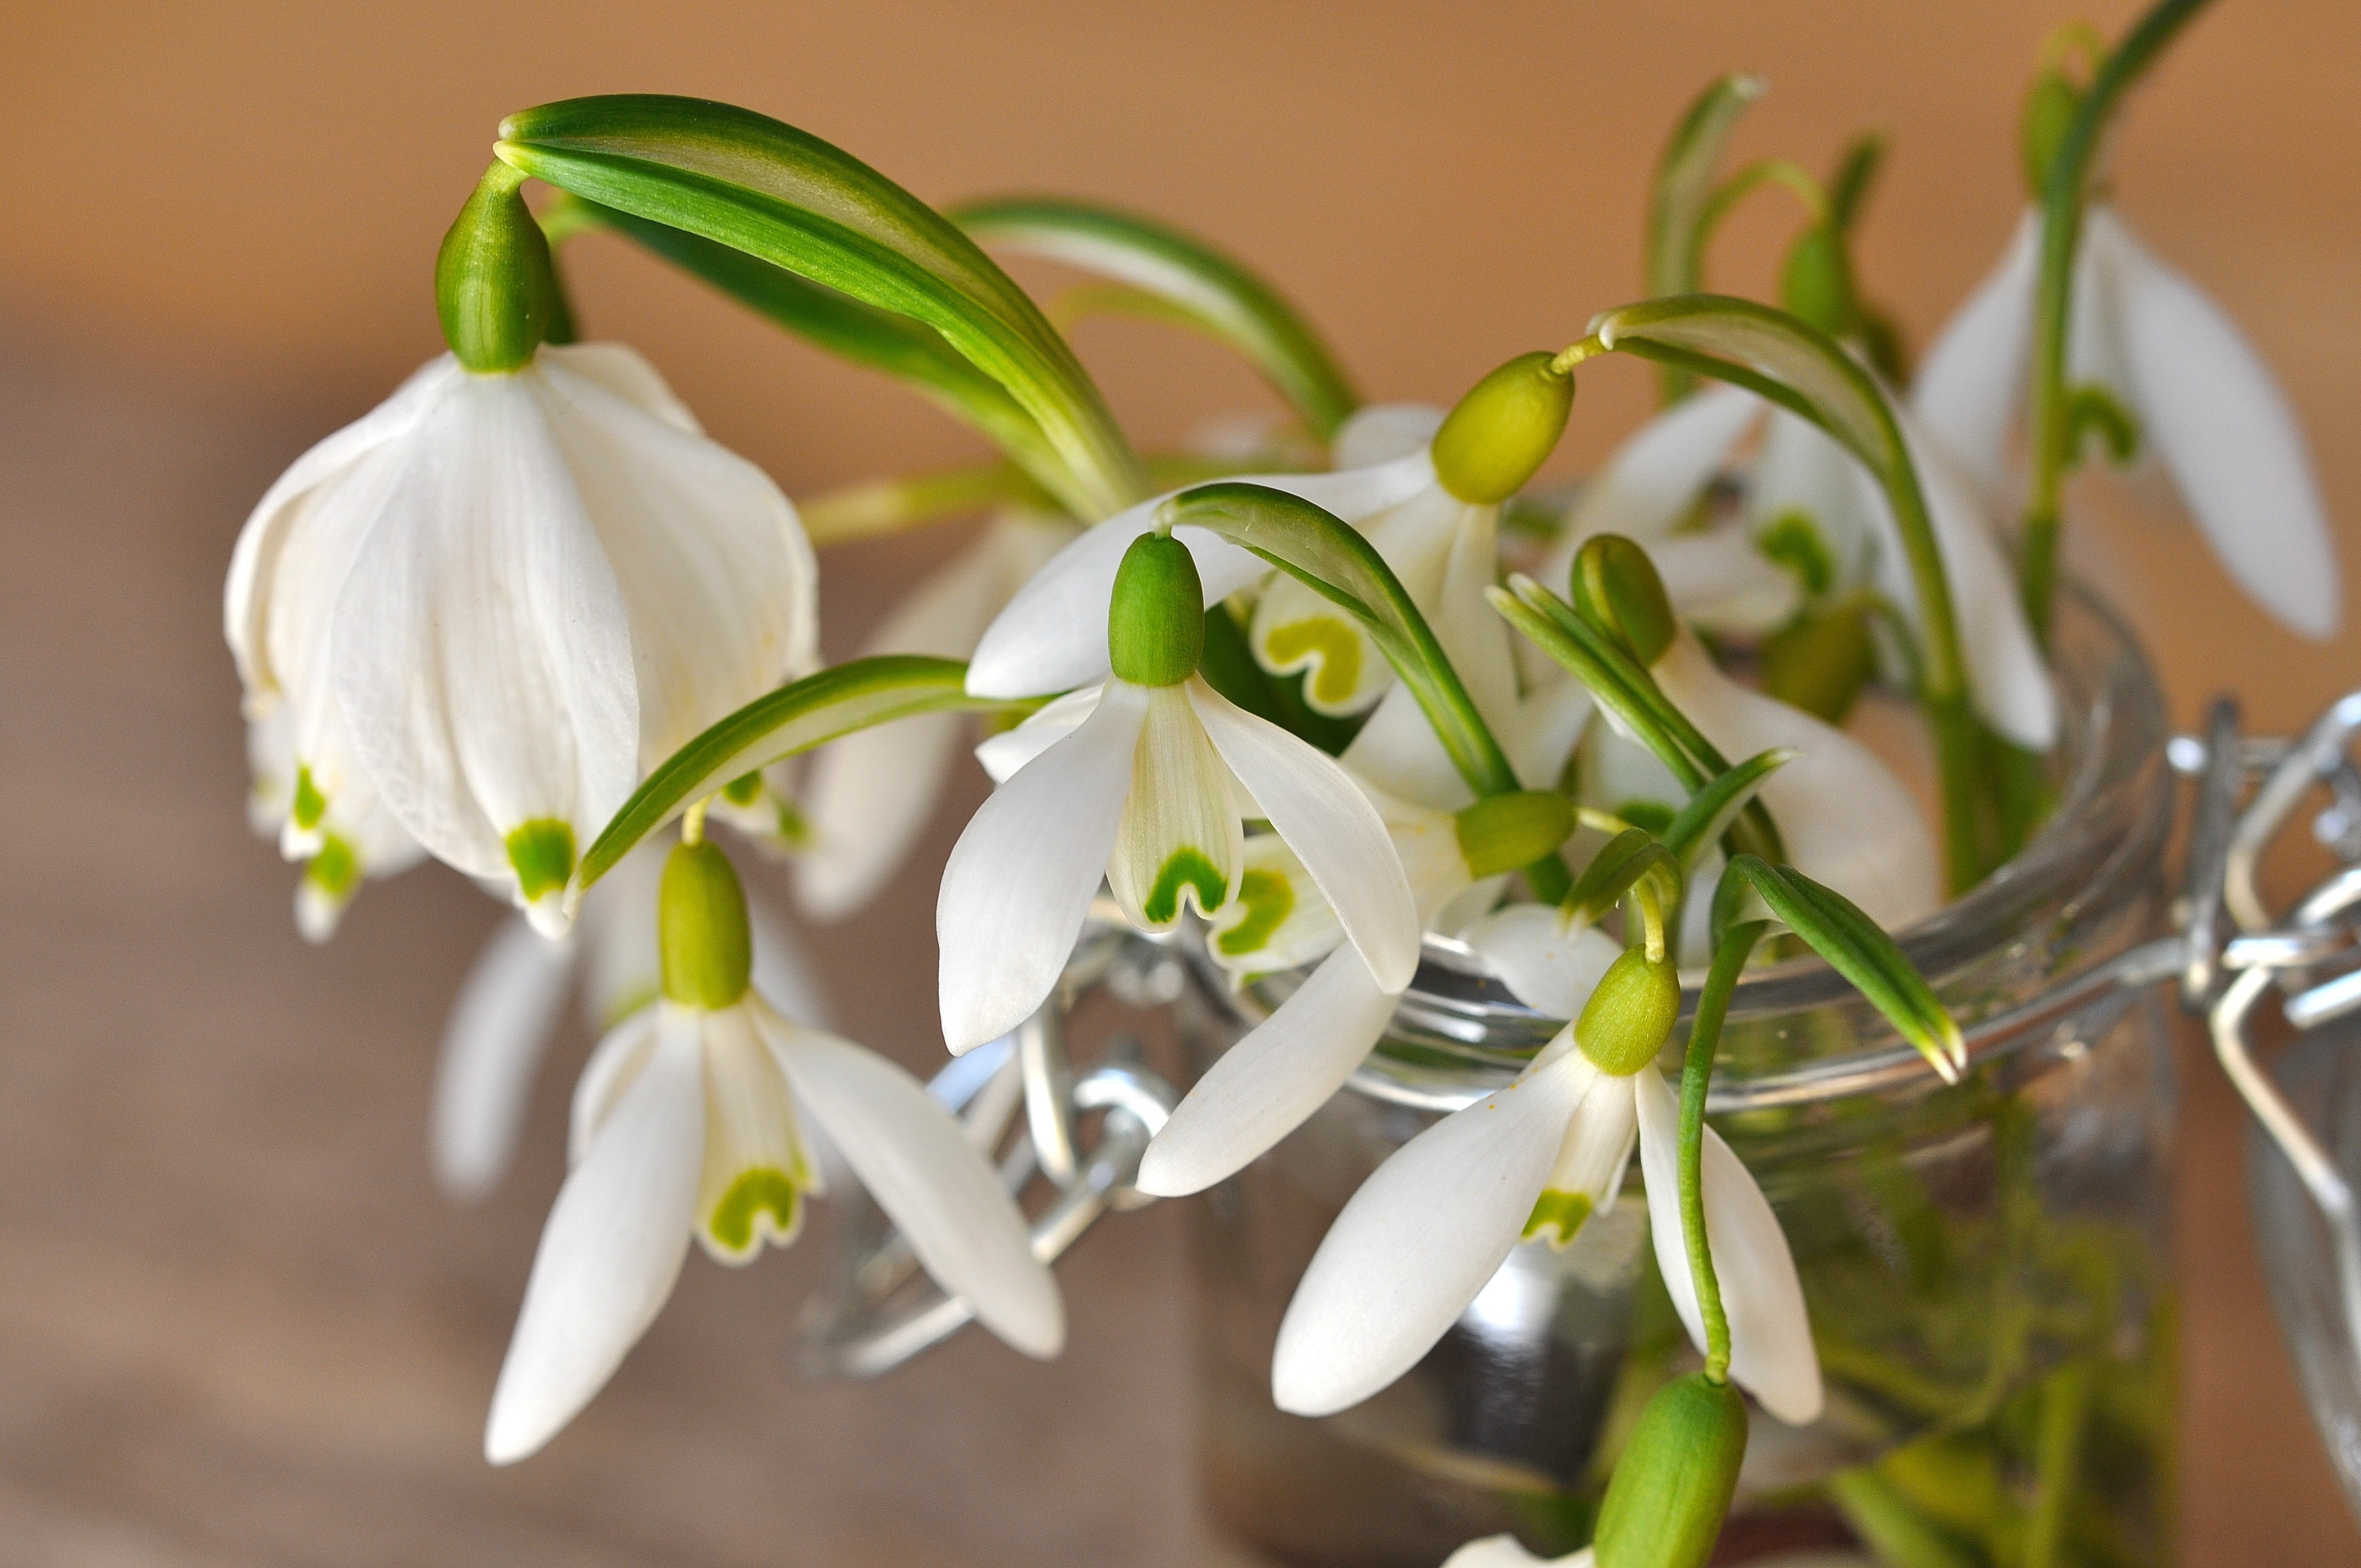
plant, white, flower, spring, botany, close, flora, orchid, flowers, snowdrop, floristry, spring flowers, galanthus, flowering plant, signs of spring, lily of the valley, flower bouquet, floral design, dendrobium, land plant, moth orchid, flower arranging